History of Shepherd's Bush

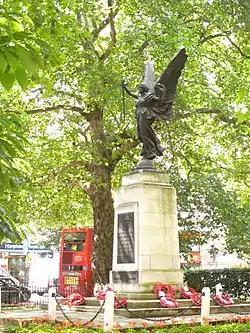
Shepherd's Bush war memorial

When war broke out, the Great White City soon closed, its huge exhibition spaces quickly pressed into war work, serving as assembly sheds for the manufacture of aircraft, run by the Royal Naval Air Service. Many industries sprang up in the former exhibition space in order to help the war effort. Tents were manufactured at Waring & Gillow in the former Machinery Hall, aircraft bodies were made at the Alliance Airplane Company, ammunition made at Blake's ammunition factory.